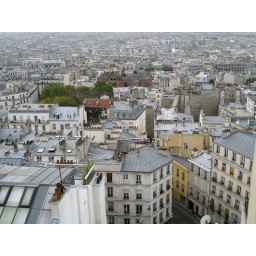
on the seventh floor of an apartment building in monmartre